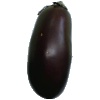
Label: Eggplant 1